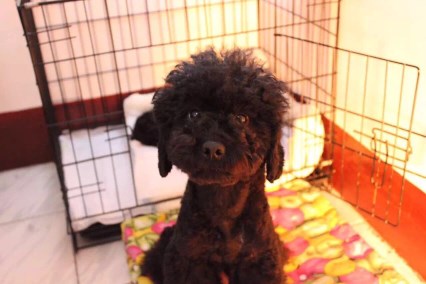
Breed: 2925-n000114-toy_poodle